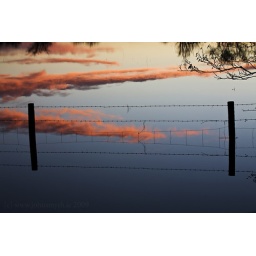
It will take more than barbed wire to fence in a river